Takaki Ishida

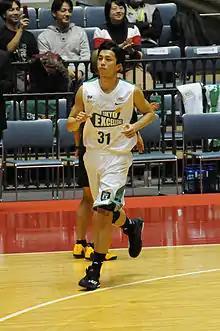

is a Japanese basketball coach who is head coach of the Tokyo Excellence in the Japanese B.League. He played college basketball for Keio University. He was selected by the Chiba Jets with the 4th overall pick in the .